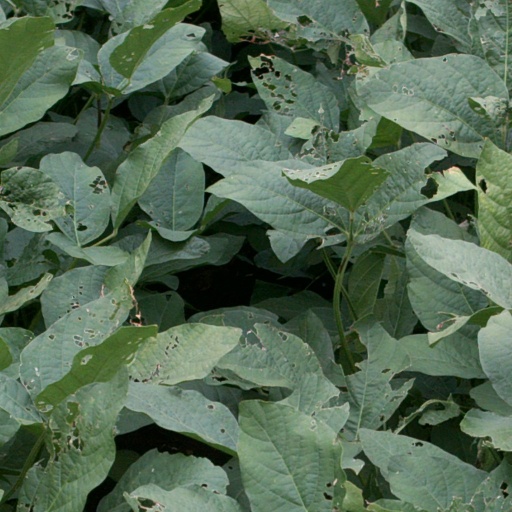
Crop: soybean